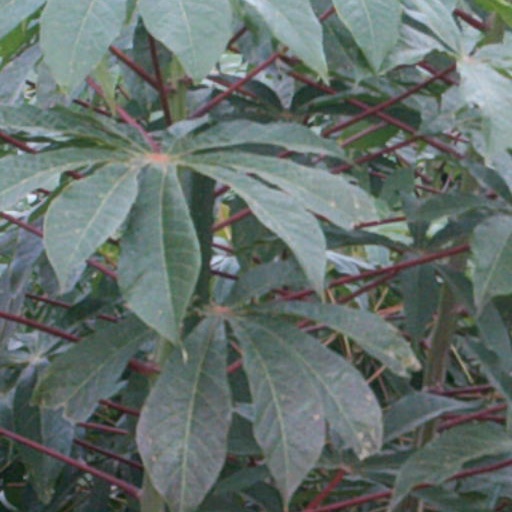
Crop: cassava